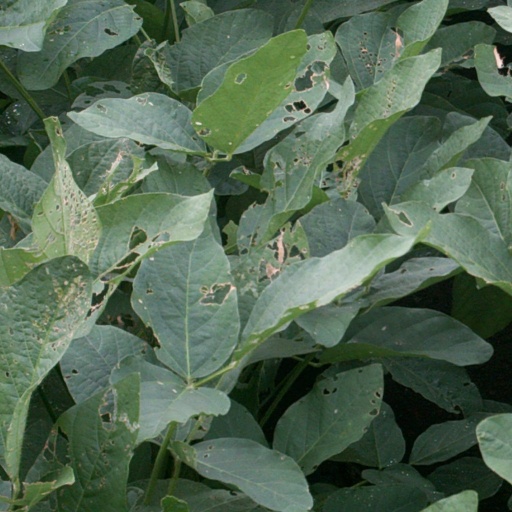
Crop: soybean